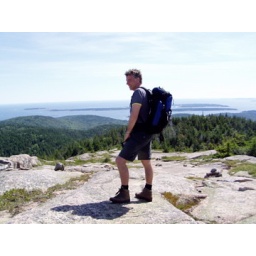
Hiking in the white mountains with Roeland